Innathe Program

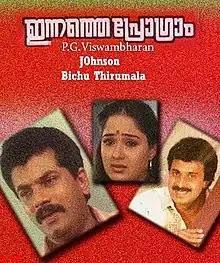

Innathe Program is a 1991 Indian Malayalam film, directed by P. G. Vishwambharan and produced by Changanassery Basheer. The film stars Mukesh, Siddique, Radha (in her final Malayalam film to date), A. C. Zainuddin and Philomina in the lead roles. The film has musical score by Johnson.